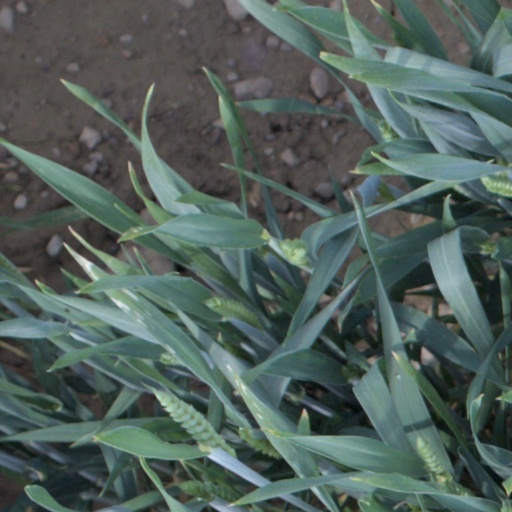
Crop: wheat